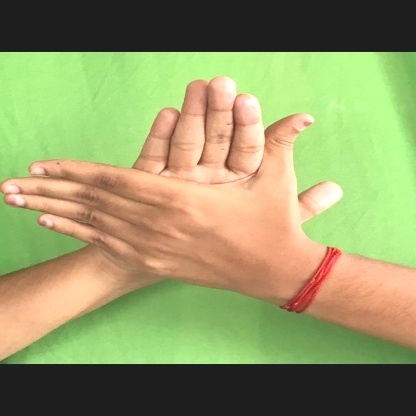
Mudra: Chakra